Laurence Henry Hicks

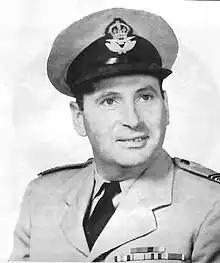
Laurence Henry Hicks

Laurence Henry Hicks OBE (1912 – 21 April 1997) was an English-born military bandmaster and composer. He migrated to Australia in 1952 after having served in World War II with both the British Army's Black Watch and the Fourth Canadian Armoured Division's military bands. From April 1952 onward, Hicks was the first Director of Music for the Royal Australian Air Force (RAAF). On 1 January 1963, he was appointed to The Order of the British Empire – Officer (Military) with the citation, "For service as Director of Music with the RAAF". In preparation for the 1968 independence of Nauru, Hicks composed music for the national anthem ""Nauru Bwiema"", with lyrics by Nauruan writer Margaret Hendrie. He was Squadron Leader of the Central Band which performed on 31 January at the independence ceremony in Nauru.